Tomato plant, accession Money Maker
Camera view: vertical (180 deg); turntable rotation: 150 degrees
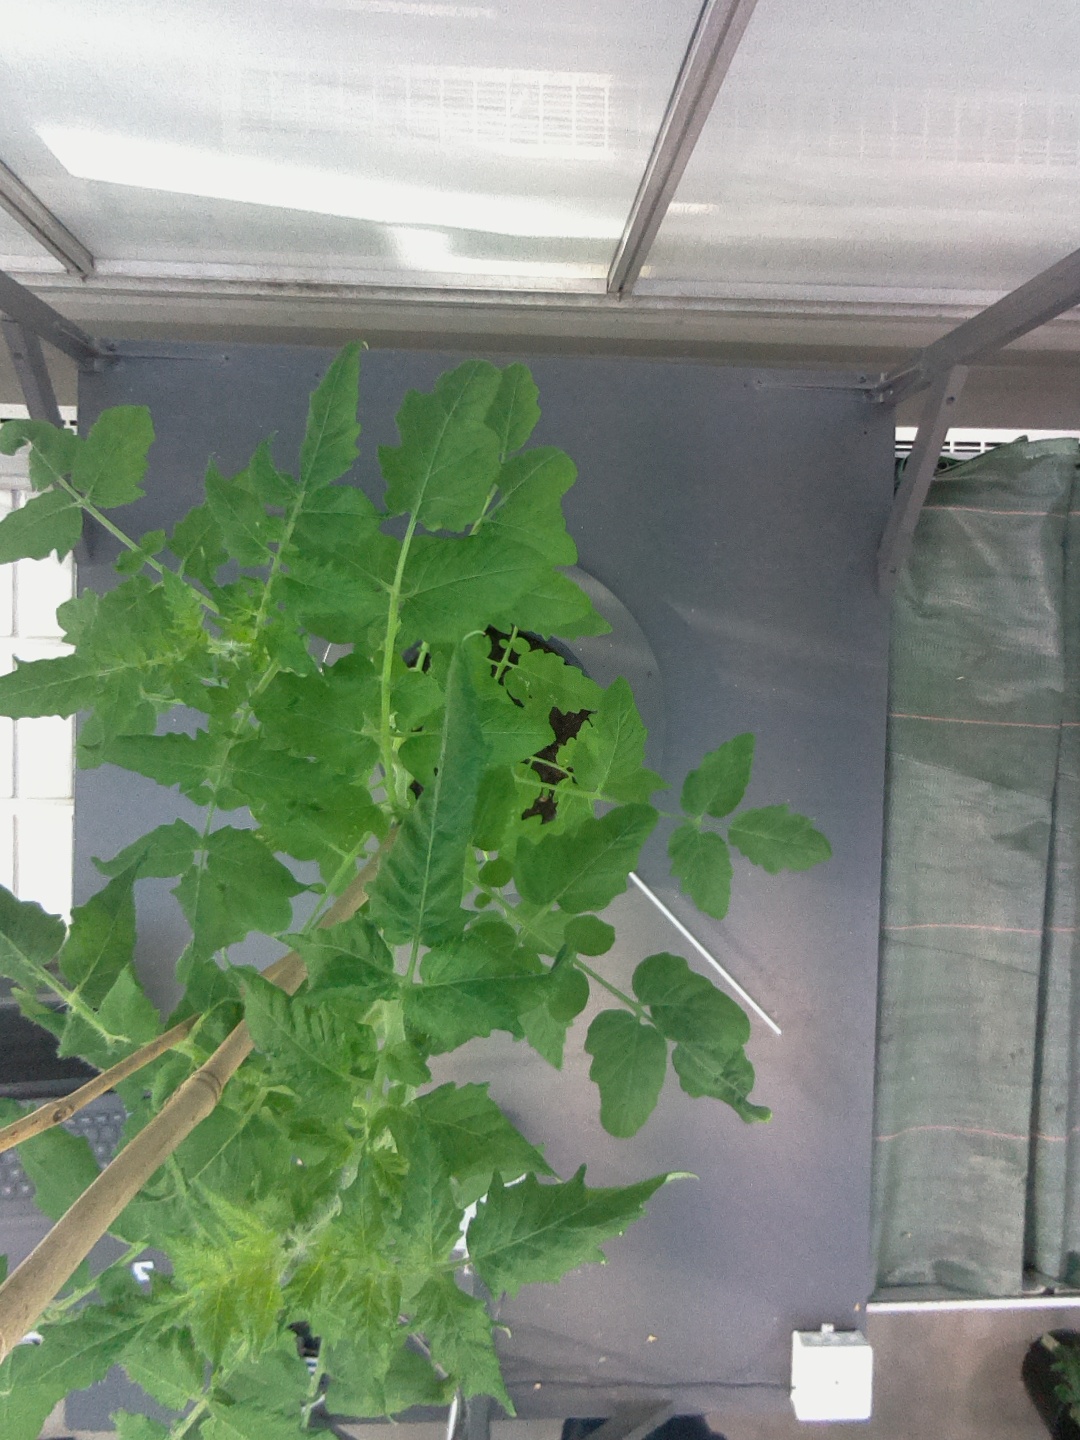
BBCH growth stage 52: 2 inflorescences visible